Sydney Showground Stadium

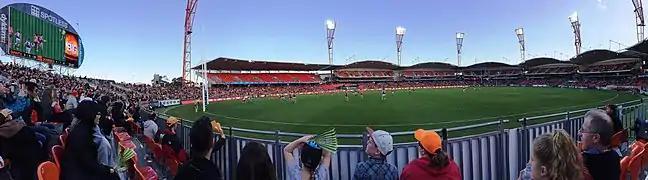
Panoramic view of the stadium for an Australian rules football match.

The Western Sydney Wanderers played most of their homes games at the stadium during the 2016–17 A-League season while Parramatta Stadium was rebuilt. Home games against Sydney FC, Melbourne Victory and Perth Glory were played at the nearby ANZ Stadium. The Wanderers played their first home game at the ground on 23 October 2016 against the Newcastle Jets.